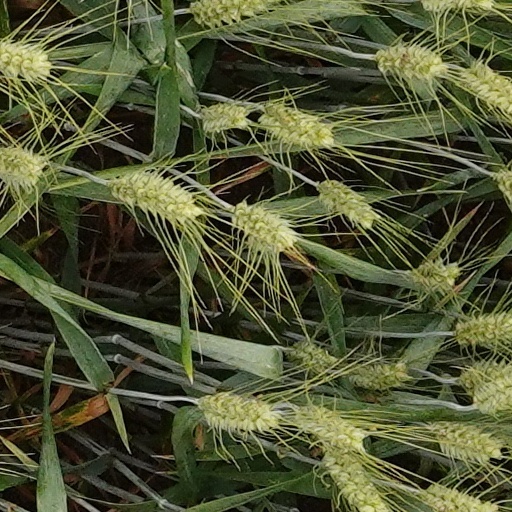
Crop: wheat